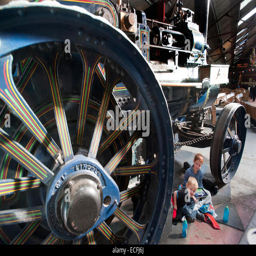
young brothers sit under the giant decorative wheels